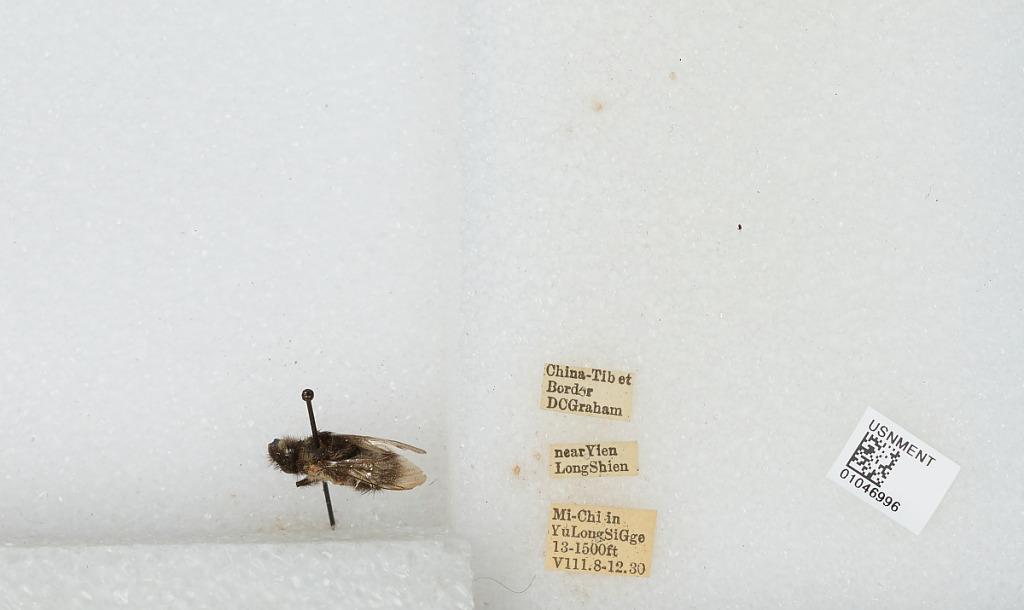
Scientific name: Bombus sp.
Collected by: D. Graham
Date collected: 1930-8-8
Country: China
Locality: China-Tibet border near Yien Long Shien Mi-Chi in Yu Long Si Gge